Answer in natural language. How many Dressers are visible in the scene? Choose between the following options: 0, 2, 4, 3 or 1
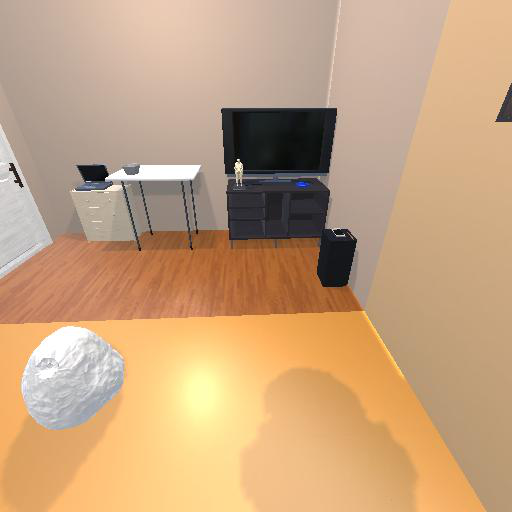
<answer>1</answer>